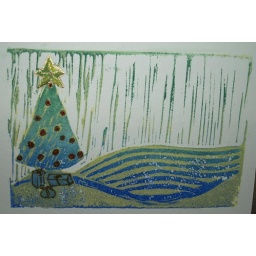
Second pull with a yellow ink (same yellow star and red added by brush later)